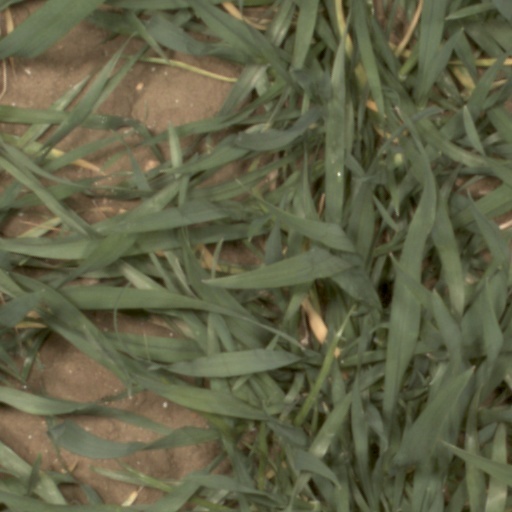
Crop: wheat